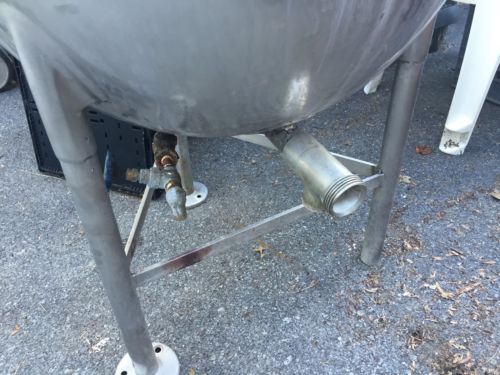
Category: kettle